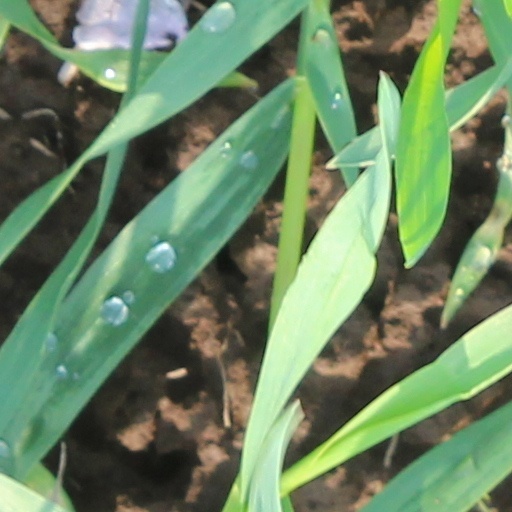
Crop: wheat